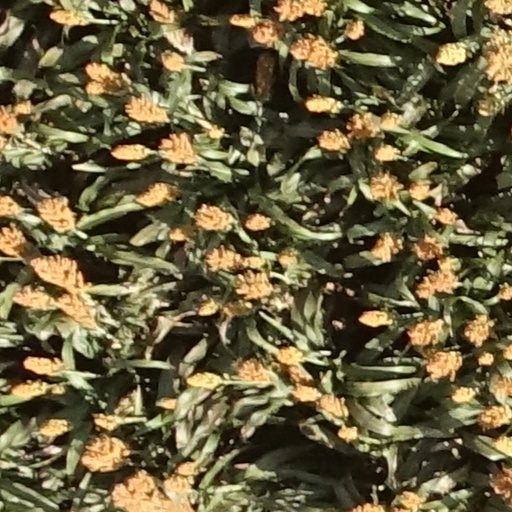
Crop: sorghum